Vangel Ajanovski-Oče

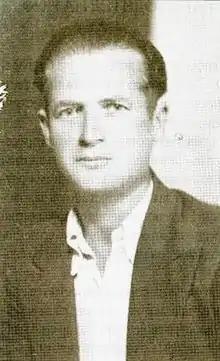

Vangel Ajanovski-Oče (1909–1996) was the initiator and communist leader of Macedonian national organizations such as the Macedonian Anti-Fascist Organization (MAO) and the Secret Macedonian Organization for Liberation (TOMO). He then became the secretary of the Voden (Edessa) regional committee of the People's Liberation Front (NOF), a communist political and military organization created by the Slavic Macedonian minority in Greece. He was an organizational secretary of the central council of NOF for sections of the Slavic Macedonian minority in northwestern Greece. He died aged 87 in 1996. His sons are Risto Ajanovski - Taki, Georgi Ajanovski.